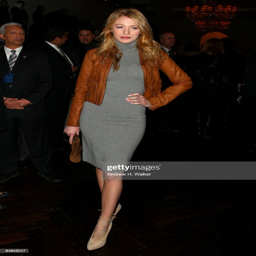
actor attends the fall fashion show during fashion week .